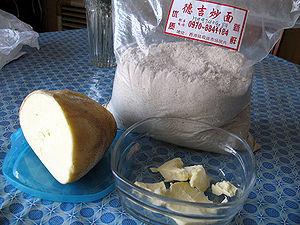
La tsampa est le nom tibétain de la farine d’orge du Tibet grillée.